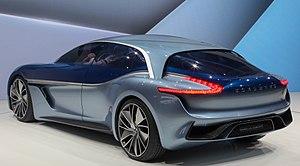
Le salon de l'automobile de Francfort est le plus grand salon automobile au monde jusqu'en 2019. Il est organisé par le Verband der Automobilindustrie, l'union de l'industrie automobile allemande, et planifié par l'Organisation internationale des constructeurs automobiles de 1951 à 2019, tous les deux ans à Francfort-sur-le-Main en Allemagne, en alternance avec le Mondial de l'automobile de Paris. L'édition 2019 est la dernière de ce salon à se dérouler à Francfort, le salon étant déplacé à Munich à partir de 2021.